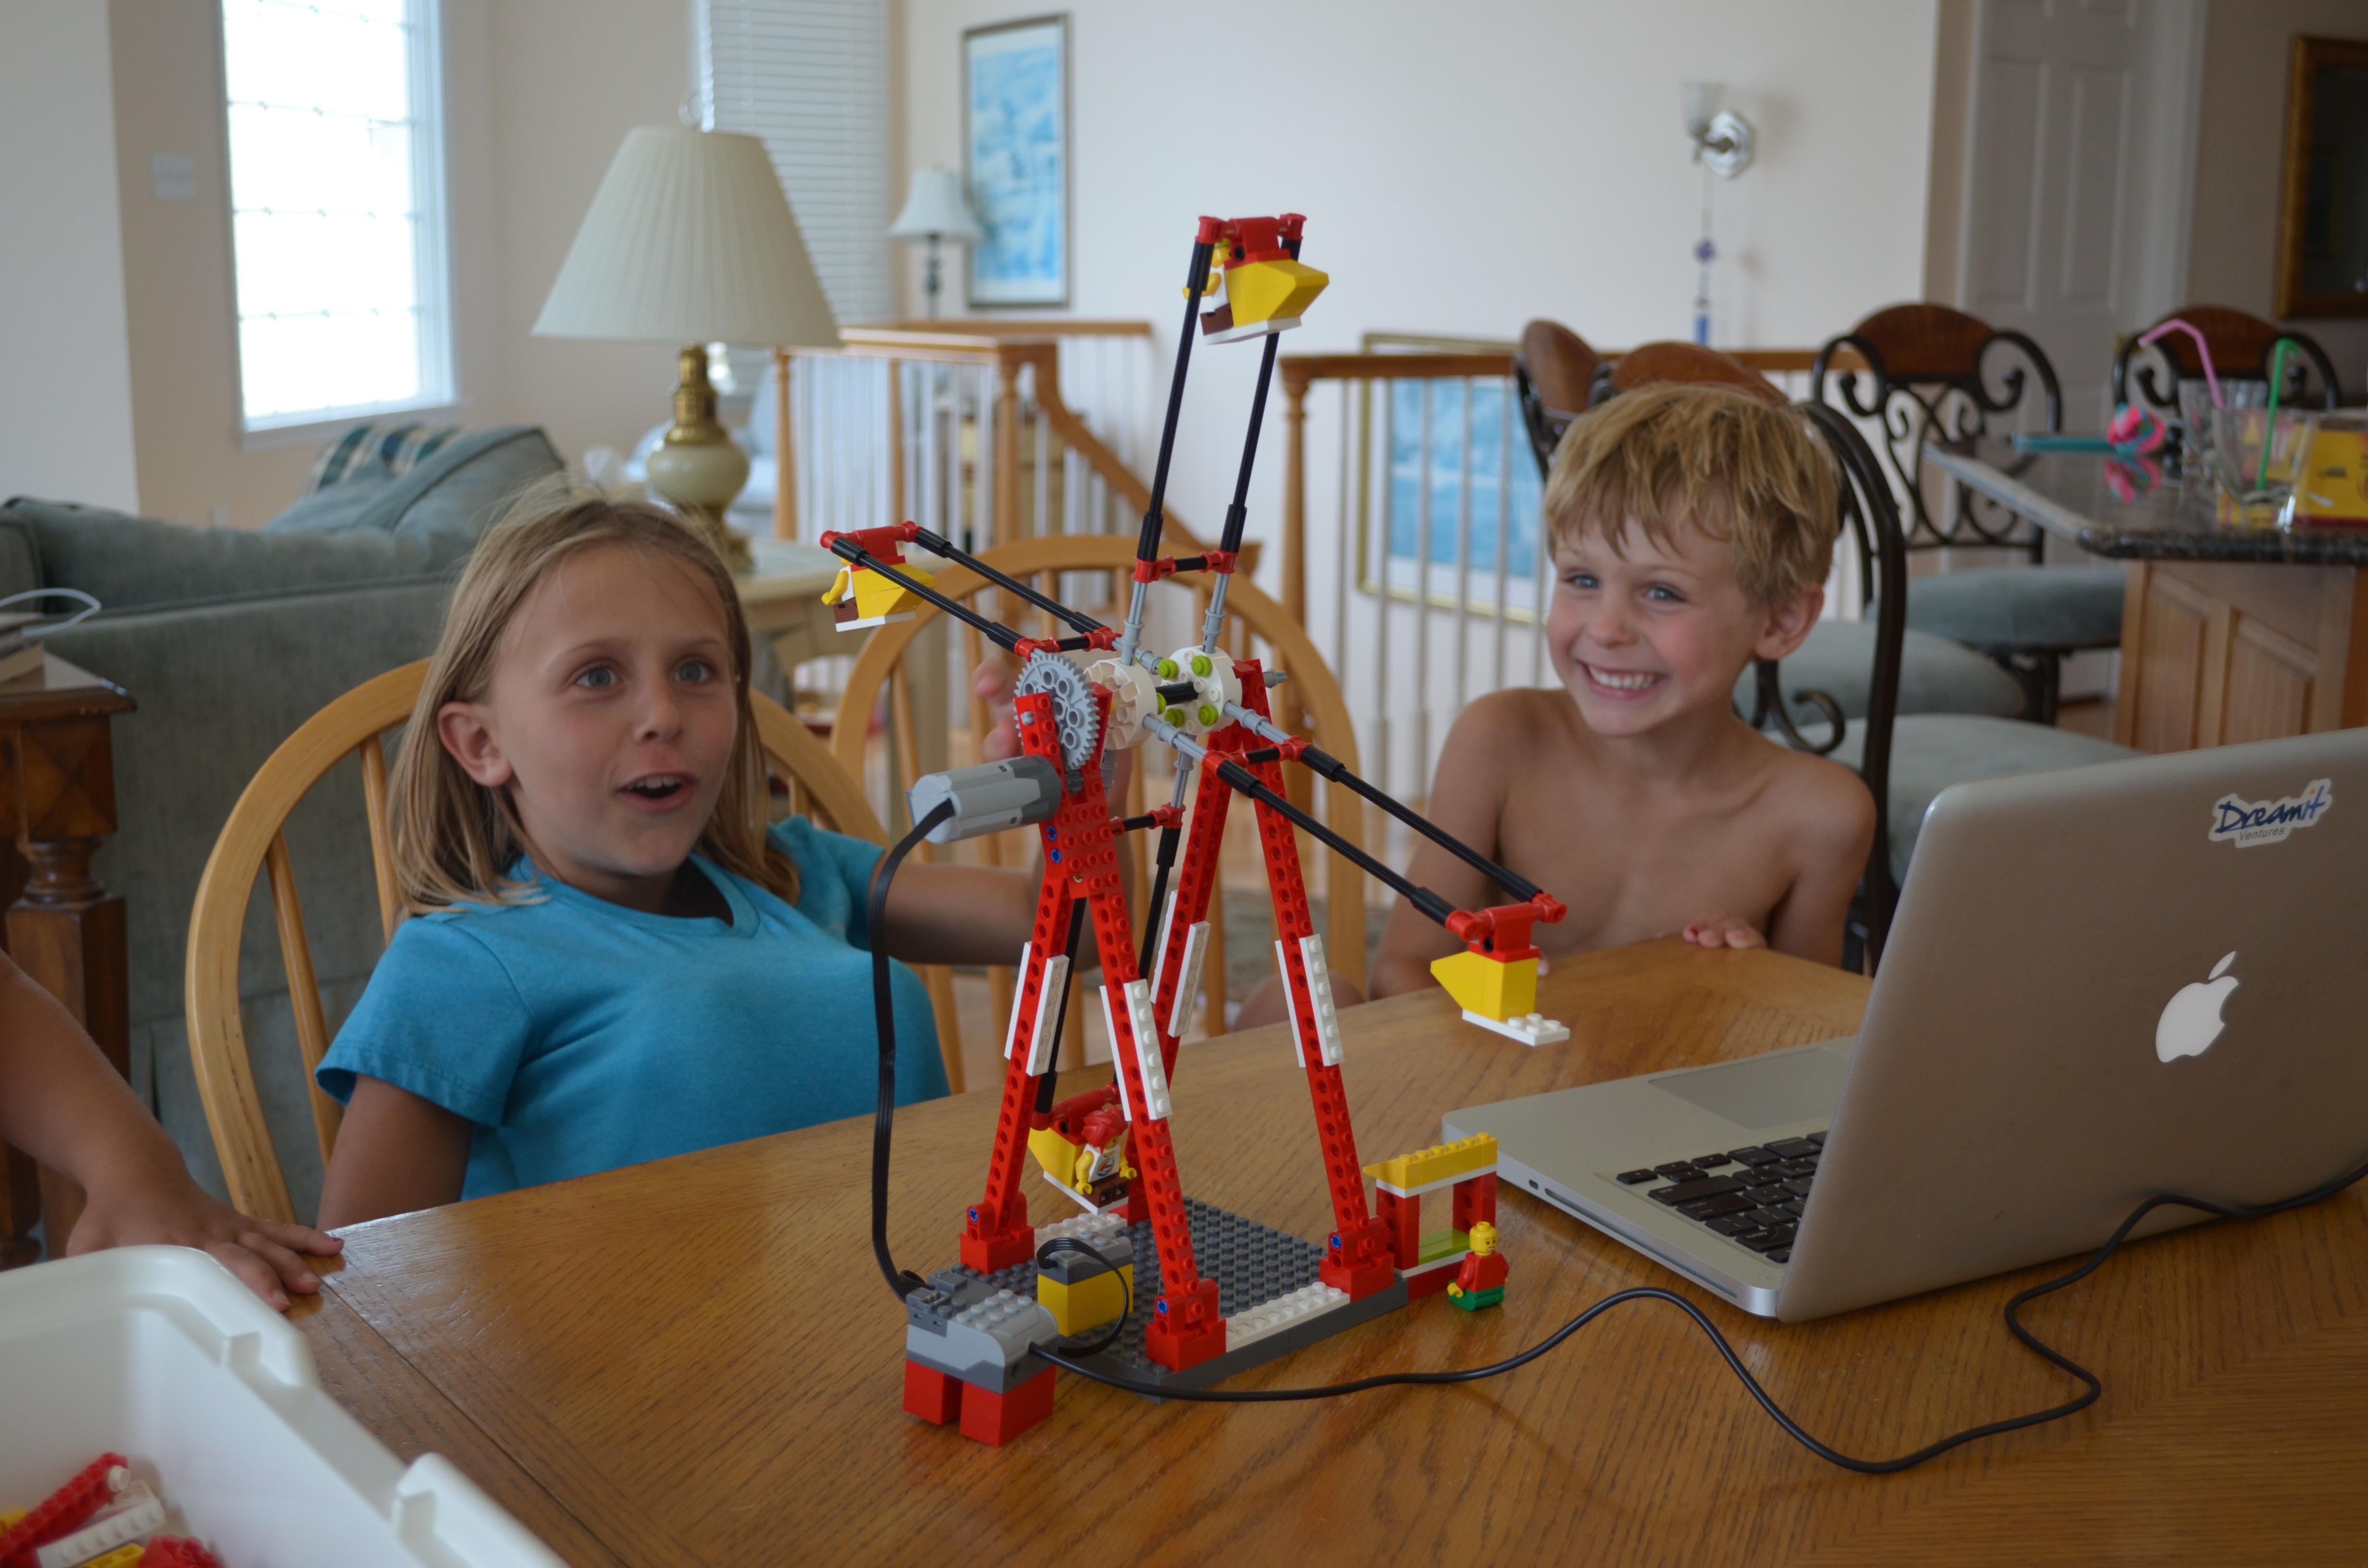
play, child, toddler, kindergarten, learning